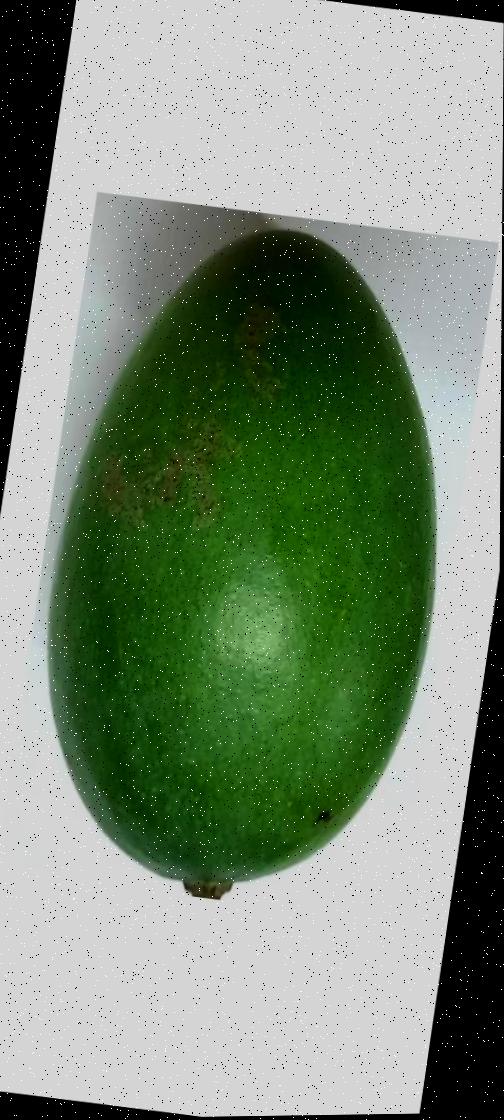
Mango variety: Amrapali